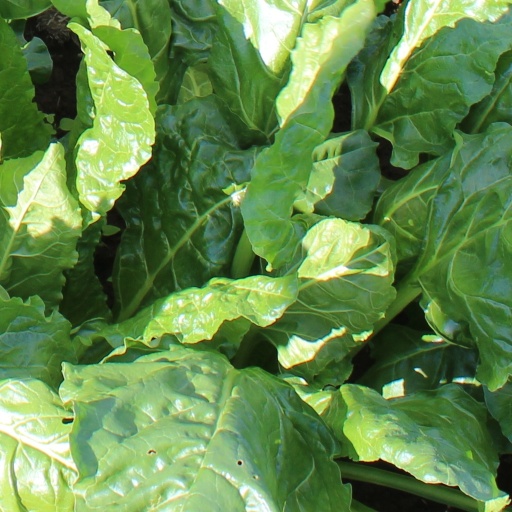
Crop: sugar beet